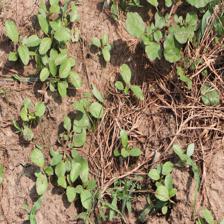
Label: BroadLeafWeed